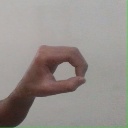
अक्षर: औ